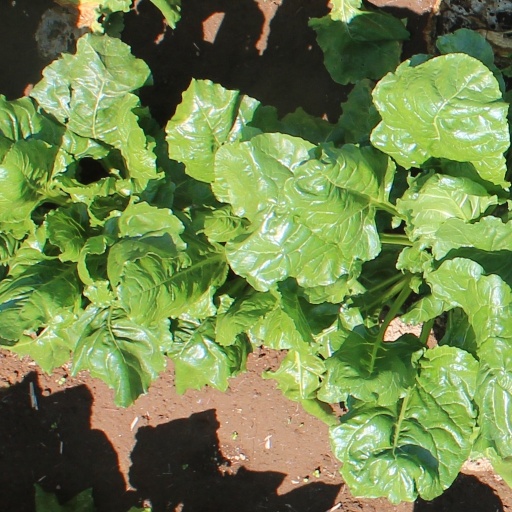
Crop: sugar beet